Juicio Final (1990)

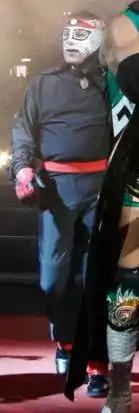
Octagón, winner of the main event match.

"Juicio Final" (1990) (Spanish for "Final Judgement") was a professional wrestling supercard show, produced by Empresa Mexicana de Lucha Libre (EMLL) that took place on December 14, 1990 in Arena México, Mexico City, Mexico. It was the last major show produced by EMLL under that name as they were renamed Consejo Mundial de Lucha Libre (CMLL) a few months later. The shows served as the year-end finale for CMLL before Arena México, CMLL's main venue, closed down for the winter for renovations and to host " Circo Atayde ". The show replaced the regular "Super Viernes" ("Super Friday") shows held by CMLL since the mid-1930s. This was the second year that CMLL used the name "Jucio Final" for their year-end show, a name they would use on a regular basis going forward, originally for their year even events but later on held at other points in the year.